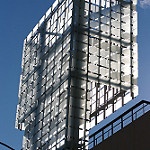
Label: buildings